East African campaign (World War II)

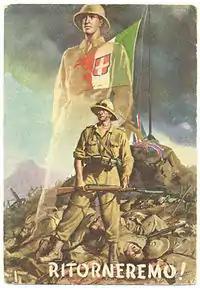

The colonial ship "Eritrea" escaped from Massawa on 18 February and on 21 February, "Formidable" sent seven Albacores to dive-bomb the harbour; four were hit by anti-aircraft fire but all returned. During the night the auxiliary cruiser "Ramb I" (3,667 GRT) and the German "Coburg" (7,400 GRT) departed, followed by "Ramb II" on 22 February. On 27 February, "Ramb I" was caught by "Leander" sunk north of the Maldive Islands; "Eritrea" and "Ramb II" escaped and reached Kobe, Japan. On 25 February, Mogadishu fell and British merchant sailors, taken prisoner by German commerce-raiders, were liberated. On 1 March, five Albacores from "Formidable" flying from a landing ground at Mersa Taclai raided Massawa again but caused little damage. MS "Himalaya" (6,240 GRT) departed on 1 March and reached Rio de Janeiro on 4 April. On 4 March "Coburg", with a captured tanker, "Ketty Brovig" (7,031 GRT) were spotted by an aircraft flown from "Canberra" south-east of the Seychelles; when "Canberra" and "Leander" approached, the Axis crews scuttled their ships.